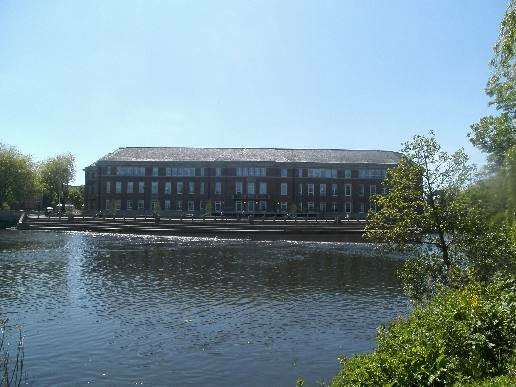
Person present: No